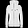
Label: Coat